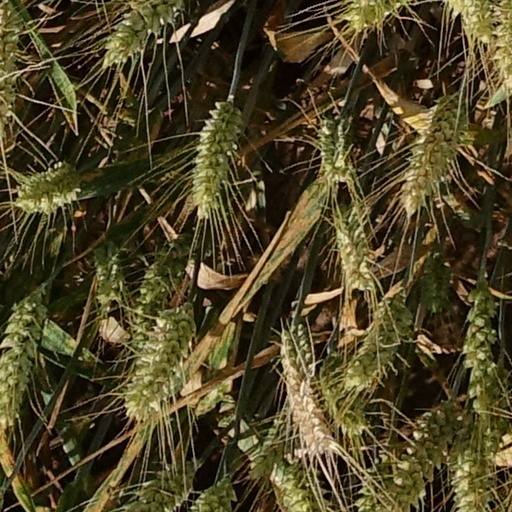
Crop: wheat